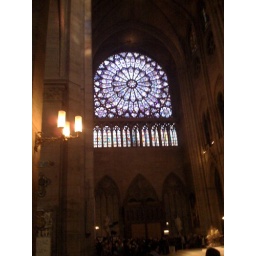
Stained glass window in Notre Dame